Gavin Williams (rugby union)

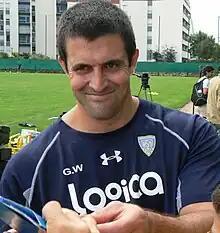
Williams in 2010

Gavin Williams (born 25 October 1979) is a former rugby union player from New Zealand, who played in the Top 14 and for Samoa internationally.